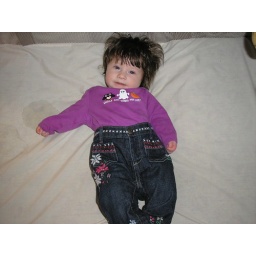
So cute in my halloween shirt